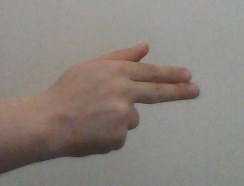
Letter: ghain